Doncaster College

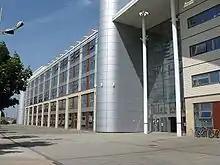
The main Doncaster College building, known as The Hub

Situated in Doncaster's town centre, the £65-million Waterfront campus opened in September 2006. The Hub offers a wide variety of both higher and further education courses at the campus.